Dongfeng Fengguang 330

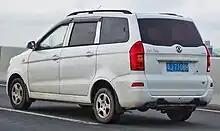
Rear view

The Fengguang 330 debuted in 2014, and was launched in the Chinese auto market in 2015. The Dongfeng Fengguang 330 compact MPV seats seven in a 2-3-2 configuration with prices starting from 32,900 yuan to 44,900 yuan.